Clark CA1

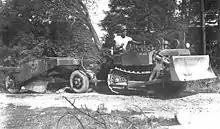
Clark CA1 towing a Choate CAB-1 Pan scraper to finish an airfield.

The Clark air Crawler model CA-1 widely known as the Clark CA-1 was a small airborne bulldozer designed for improvement of runways in World War II by the United States Armed Forces.